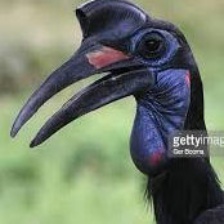
Species: ABYSSINIAN GROUND HORNBILL
Scientific name: BUCORVUS ABYSSINICUS
ImageNet parent category: hornbill